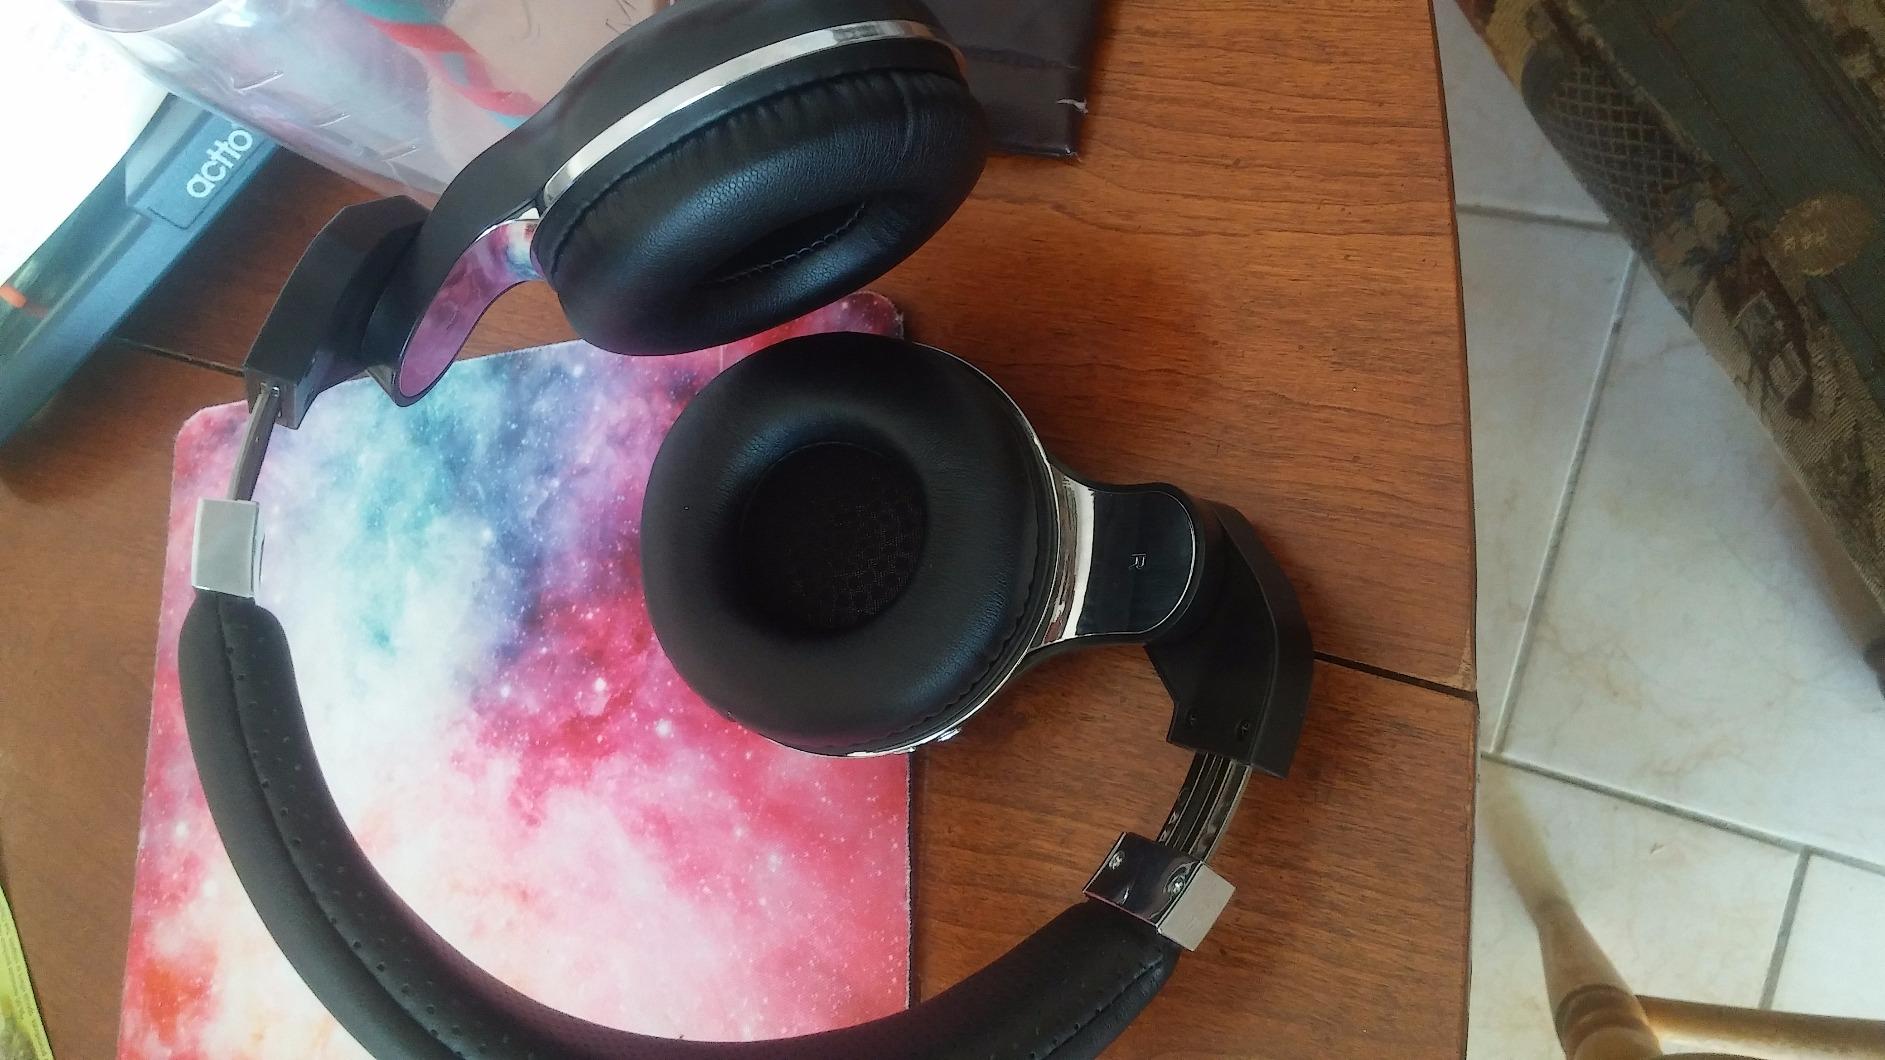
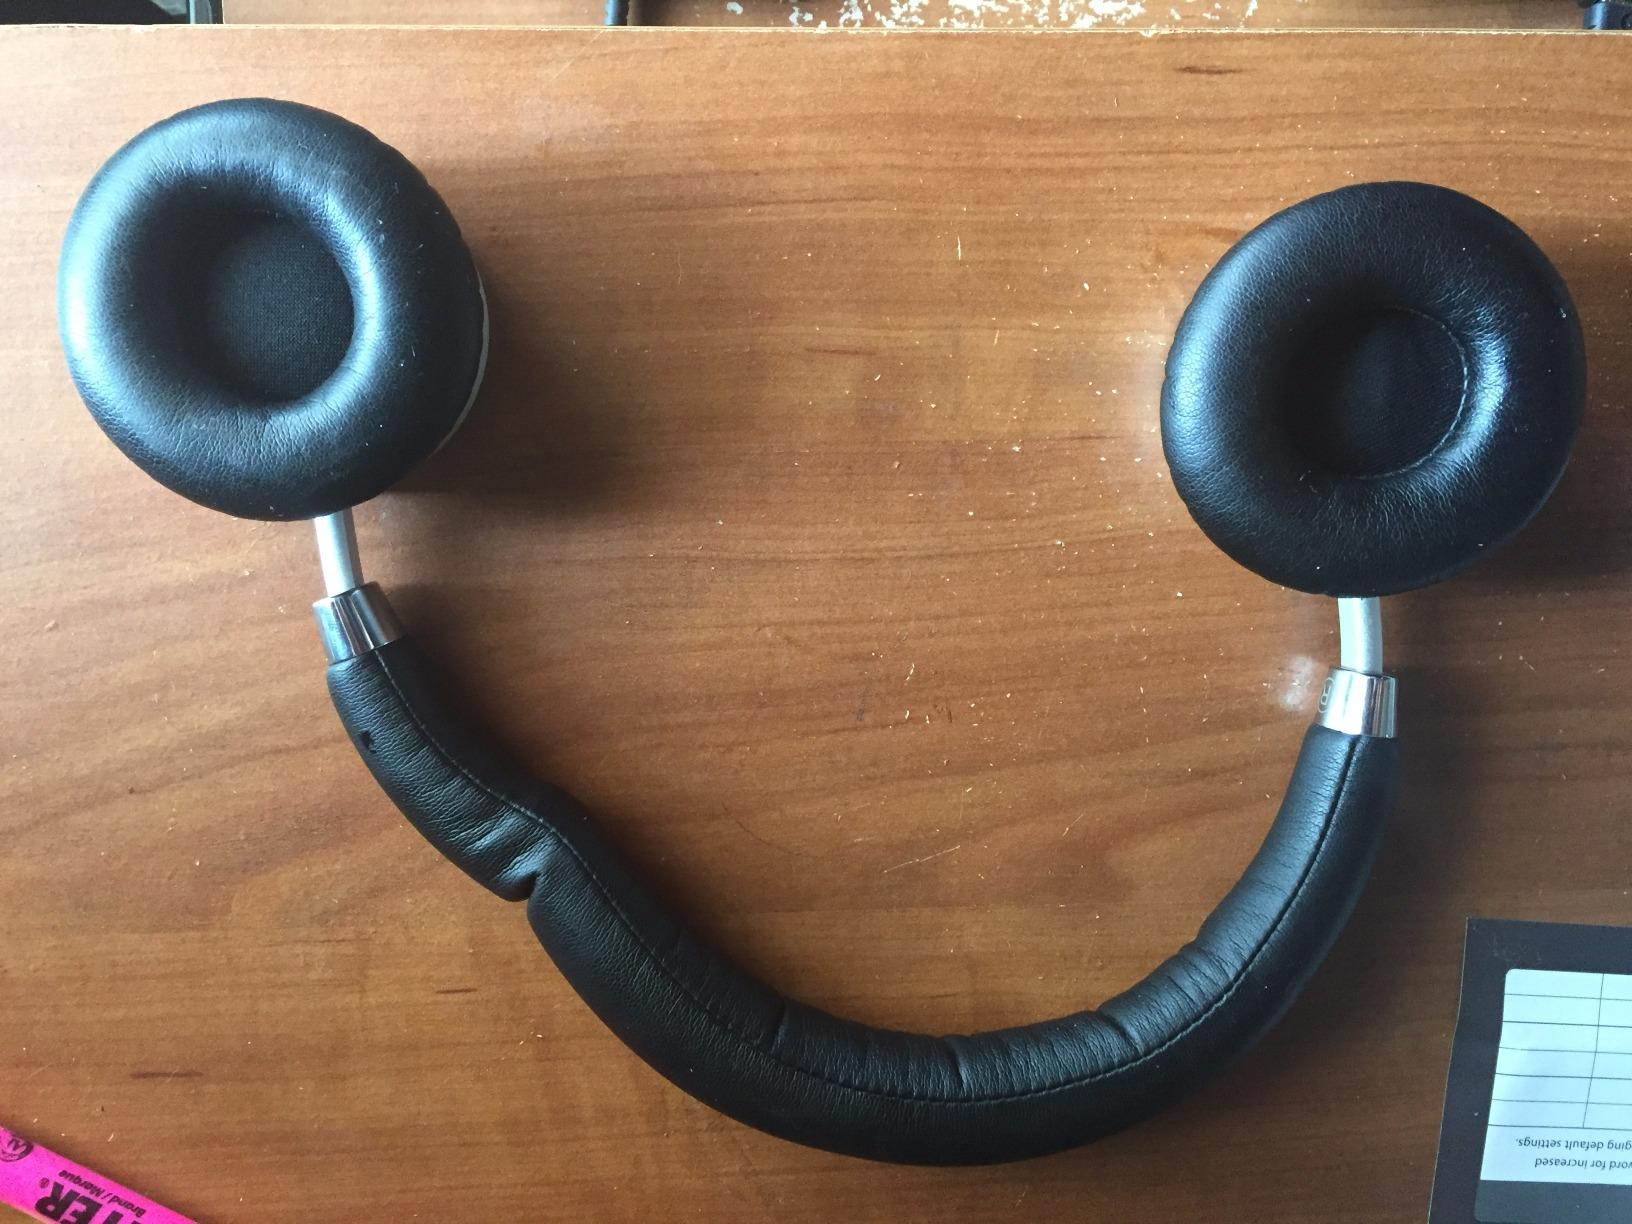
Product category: headphones
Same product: no